Answer in natural language. Which point is closer to the camera taking this photo, point B  or point C? Choose between the following options: B or C
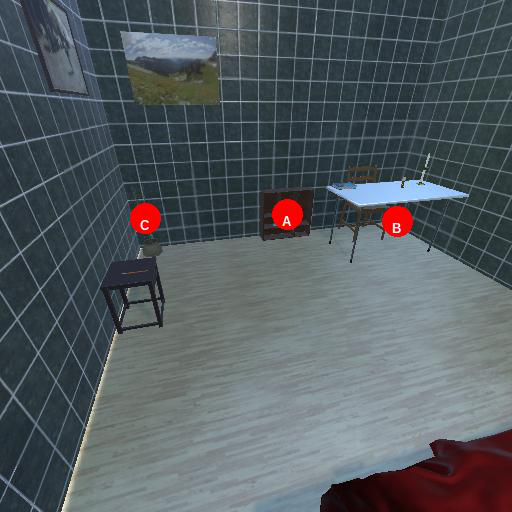
<answer>C</answer>